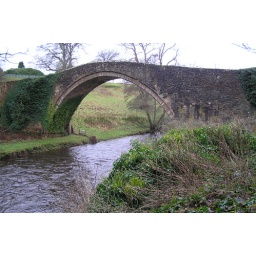
The old bridge over the river Doon as featured in Rabbie Burns' poem &amp;quot;Tam o' Shanter&amp;quot;